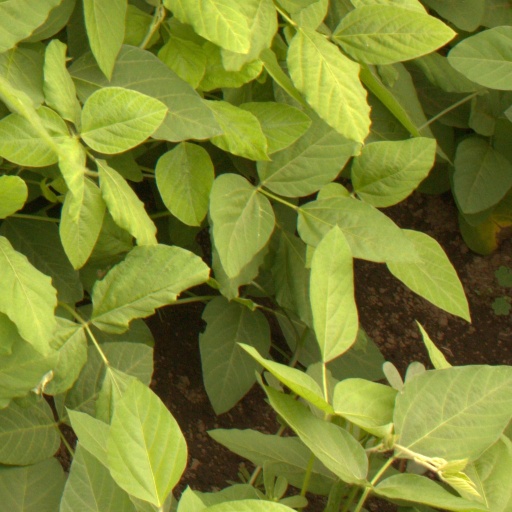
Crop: soybean